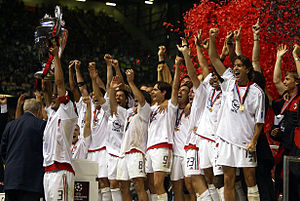
UEFA Champions League 2002-03
Milan med trofæet
UEFA Champions League 2002-03 var den 11. sæson af UEFAs fineste fodboldturnering for klubhold. Turneringen blev vundet af Milan efter en sejr i finalen over Juventus efter straffespark. Det var den første finale, hvor det udelukkende var italienske klubber. Manchester Uniteds Ruud van Nistelrooy blev igen topscorer.